José Vilalta Saavedra

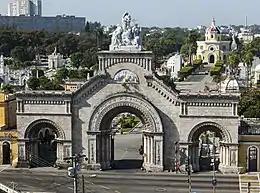
The main gate of Colon Cemetery in Havana. The Virtues atop the gate were sculpted by Villalta.

In Havana's Necropolis Cristobal Colon (Christopher Columbus Cemetery), Villalta made the sculptures of the Virtues (Faith, Hope and Charity) above the main cemetery entrance and the religious relief sculptures around the cemetery walls. Villalta also created the monument at the most visited place in Necropolis Colon, the grave of Amelia Goyri de la Hoz [de Adot], a woman known as "La Milagrosa" ("The Miraculous Woman" or "The Miraculous One"). An upper-class woman, she died in childbirth in 1901 at age 23, and her stillborn son was placed at her feet when she was buried. According to legend, when the grave was opened years later, her corpse was intact – a sign of holiness – and her son was nestled in her arms. Amelia is considered by many to be Cuba's unofficial saint. Cubans come to her grave every day to ask for children or love affairs. Villalta carved the sculpture out of one piece of Carrara marble, and he finished the work in 1902.